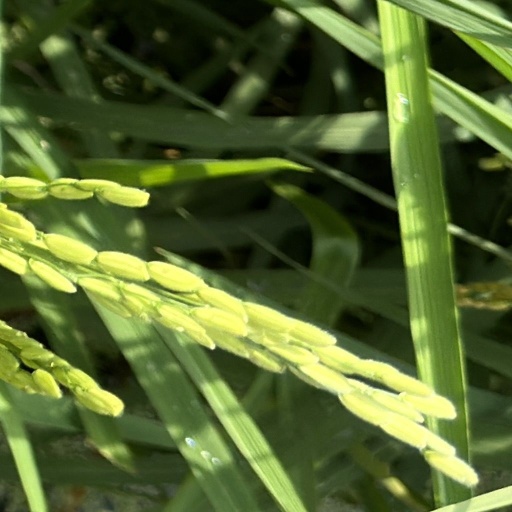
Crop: rice